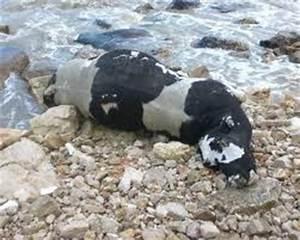
cow